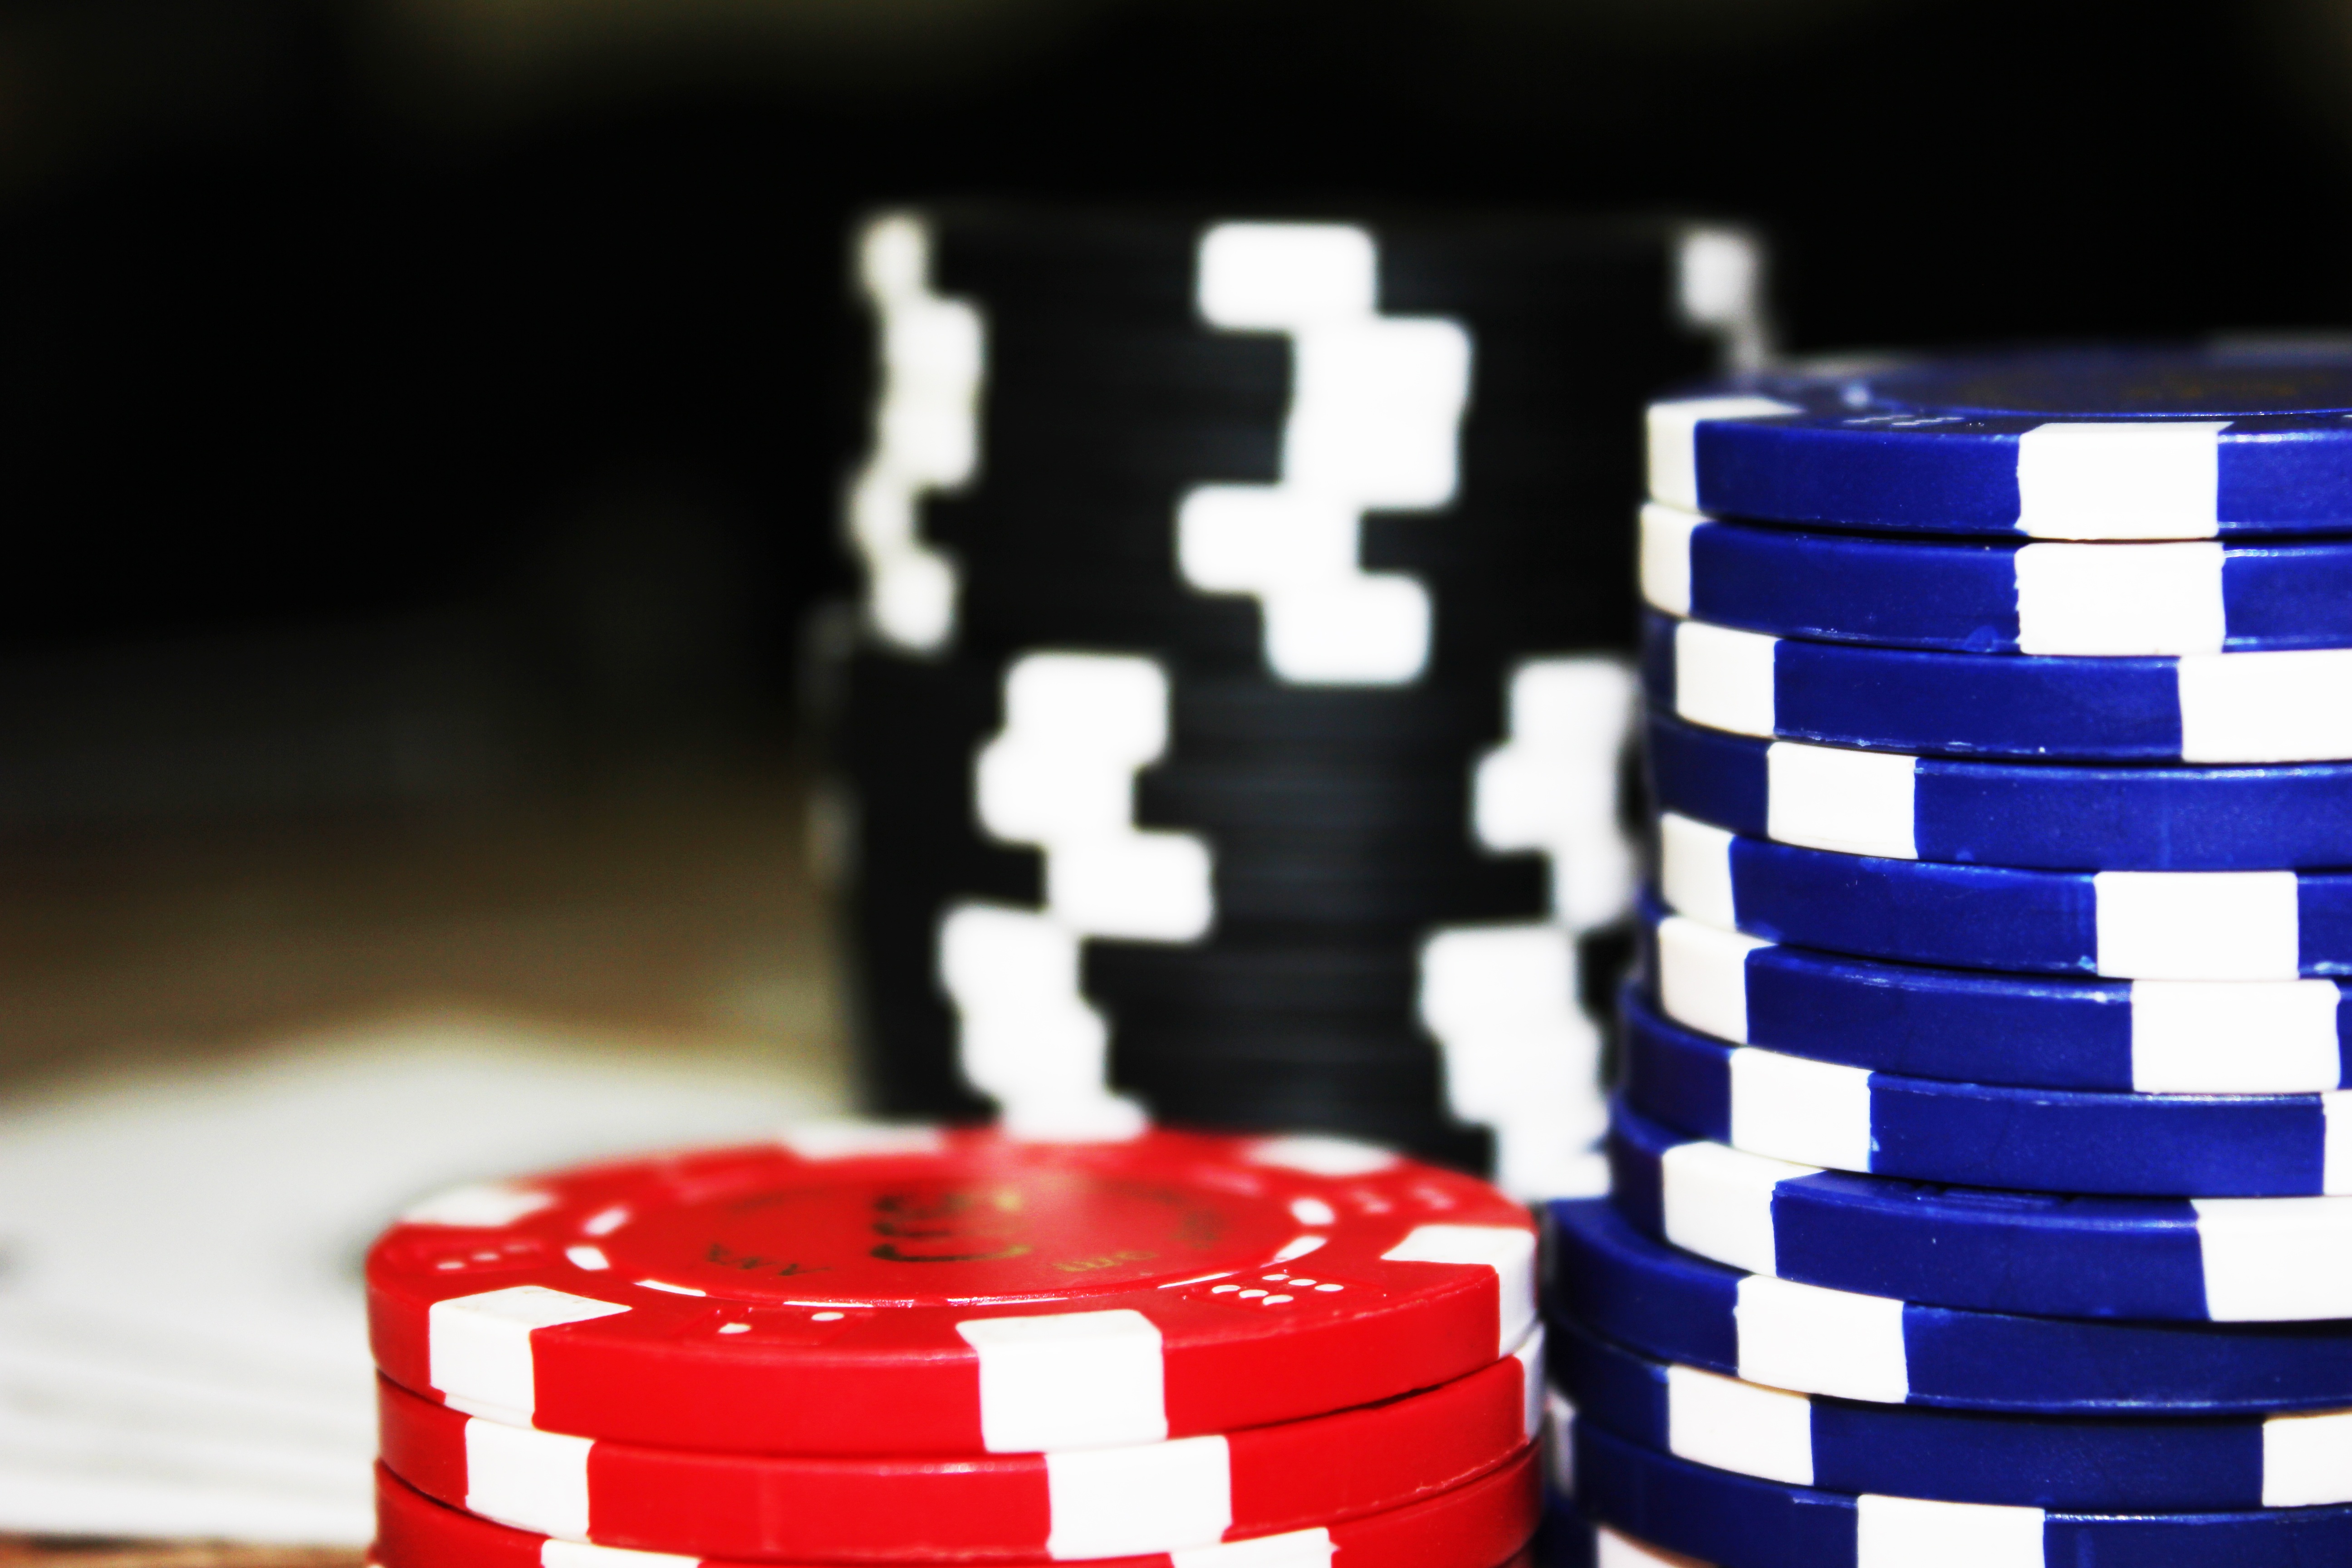
game, recreation, red, gamble, casino, gambling, games, luck, risk, addiction, win, chips, poker, las vegas, chance, bet, card game, blackjack, indoor games and sports